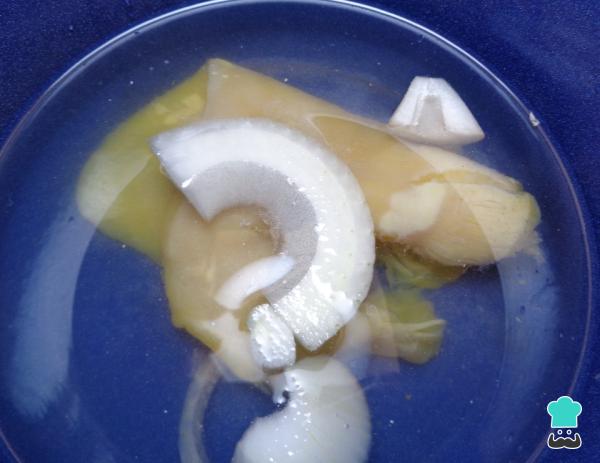
Vamos a comenzar poniendo a cocinar la pechuga de pollo en una cacerola con suficiente agua hirviendo, añadiendo un trozo de cebolla y una pizca de sal, y dejamos que se cueza a fuego alto.